Milwaukee Road 261

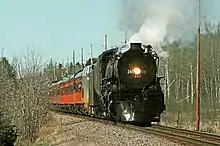
Milwaukee Road 261 operating an excursion to St. Paul, Minnesota, on May 12, 2013

In November 2009, the Friends of the 261 and the National Railroad Museum had problems with negotiations over lease agreements. The museum was asking too much for the Friends to pay, especially while in the middle of a large overhaul. The Friends of the 261 decided to end the lease with the National Railroad Museum, citing the high costs, and began looking for another locomotive to restore.